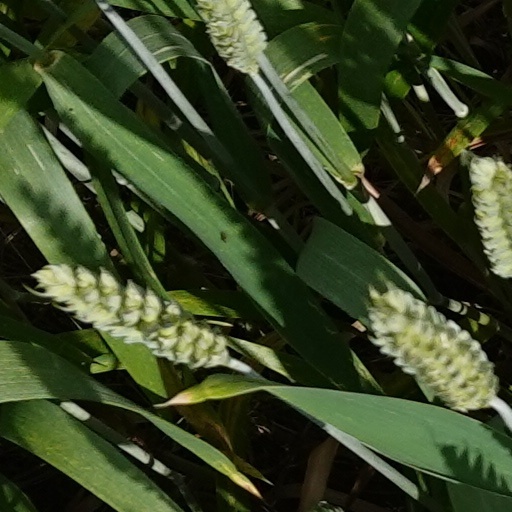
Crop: wheat